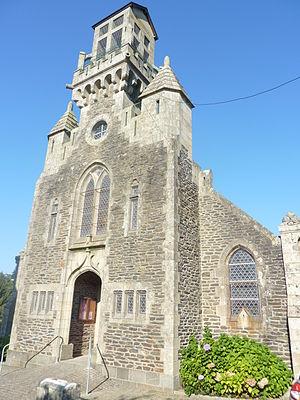
Pont-de-Buis
Pont-de-Buis-lès-Quimerch [pɔ̃dbɥi lɛ kimɛx] est une commune française du département du Finistère, dans la région Bretagne, en France, issue de la fusion en 1965 des trois communes de Pont-de-Buis, Quimerc'h et Logonna-Quimerc'h. La commune fait partie du parc naturel régional d'Armorique.
Joseph Charles Chaussepied, né le 22 juin 1865 à Chantenay-sur-Loire et mort le 4 juillet 1930 à Quimper, est un architecte français qui œuvra principalement dans le département du Finistère pendant les trois premières décennies du XXᵉ siècle.
La liste des églises du Finistère recense de la manière la plus complète possible les églises, cathédrales et basiliques situées dans le département français du Finistère.